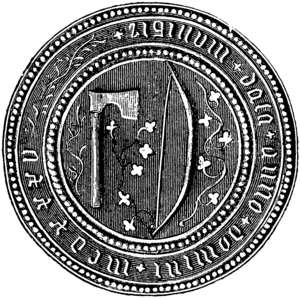
La Dalécarlie est une province historique du centre de la Suède. Ses frontières ont été reprises par le comté de Dalécarlie.